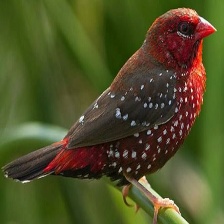
Species: AVADAVAT
Scientific name: AMANDAVA AMANDAVA